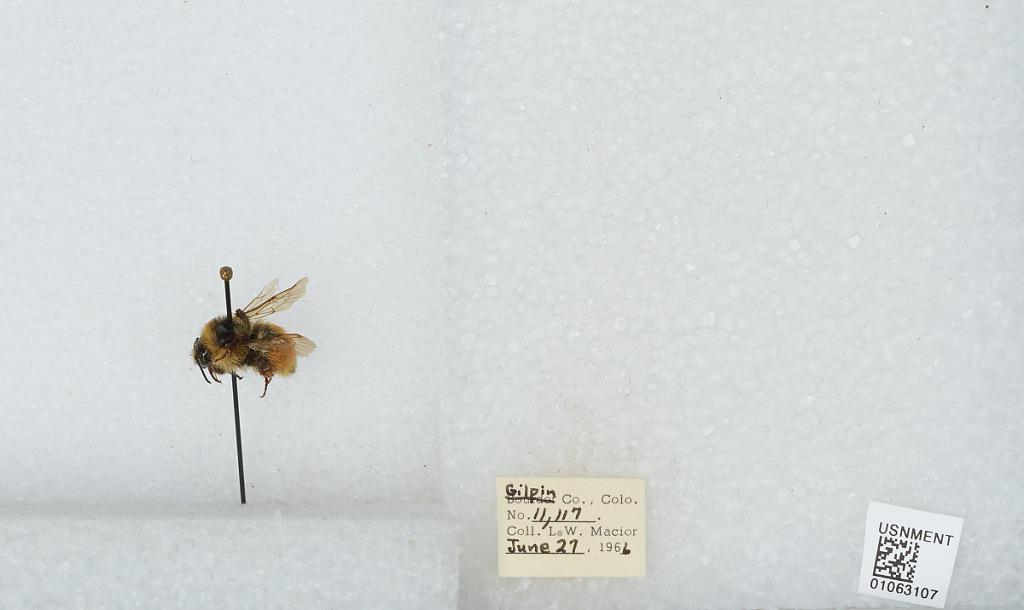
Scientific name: Bombus (Pyrobombus) bifarius Cresson
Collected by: L. Macior
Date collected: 1966-6-27
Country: United States
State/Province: Colorado
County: Gilpin
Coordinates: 39.86, -105.52